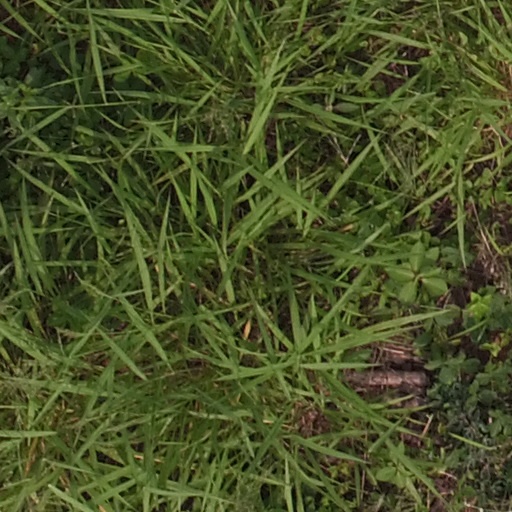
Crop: maize; corn